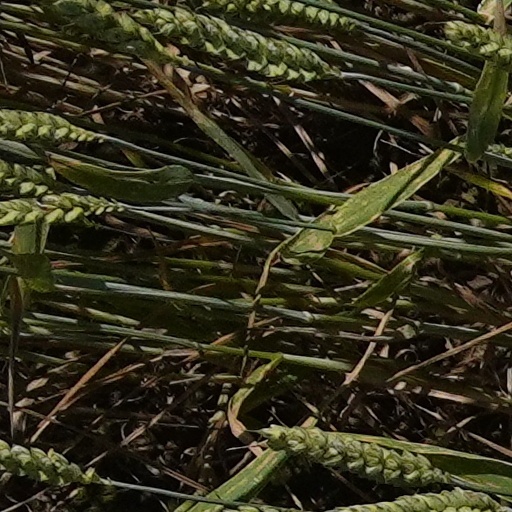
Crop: wheat